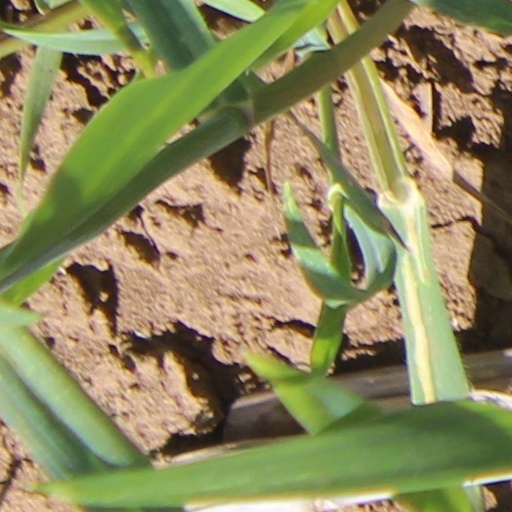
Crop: wheat